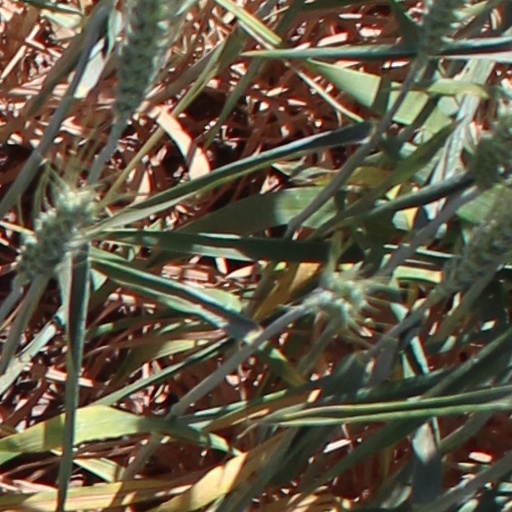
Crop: wheat